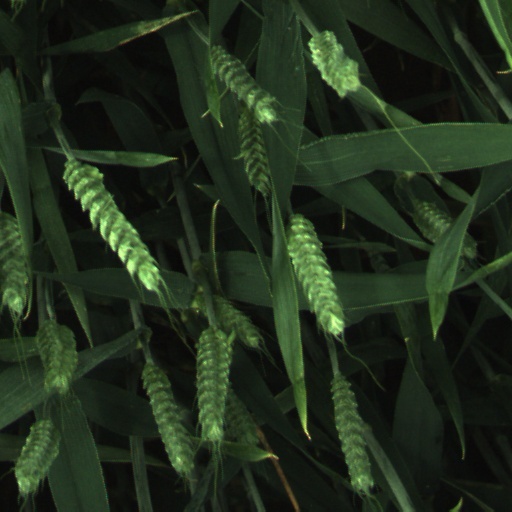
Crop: wheat